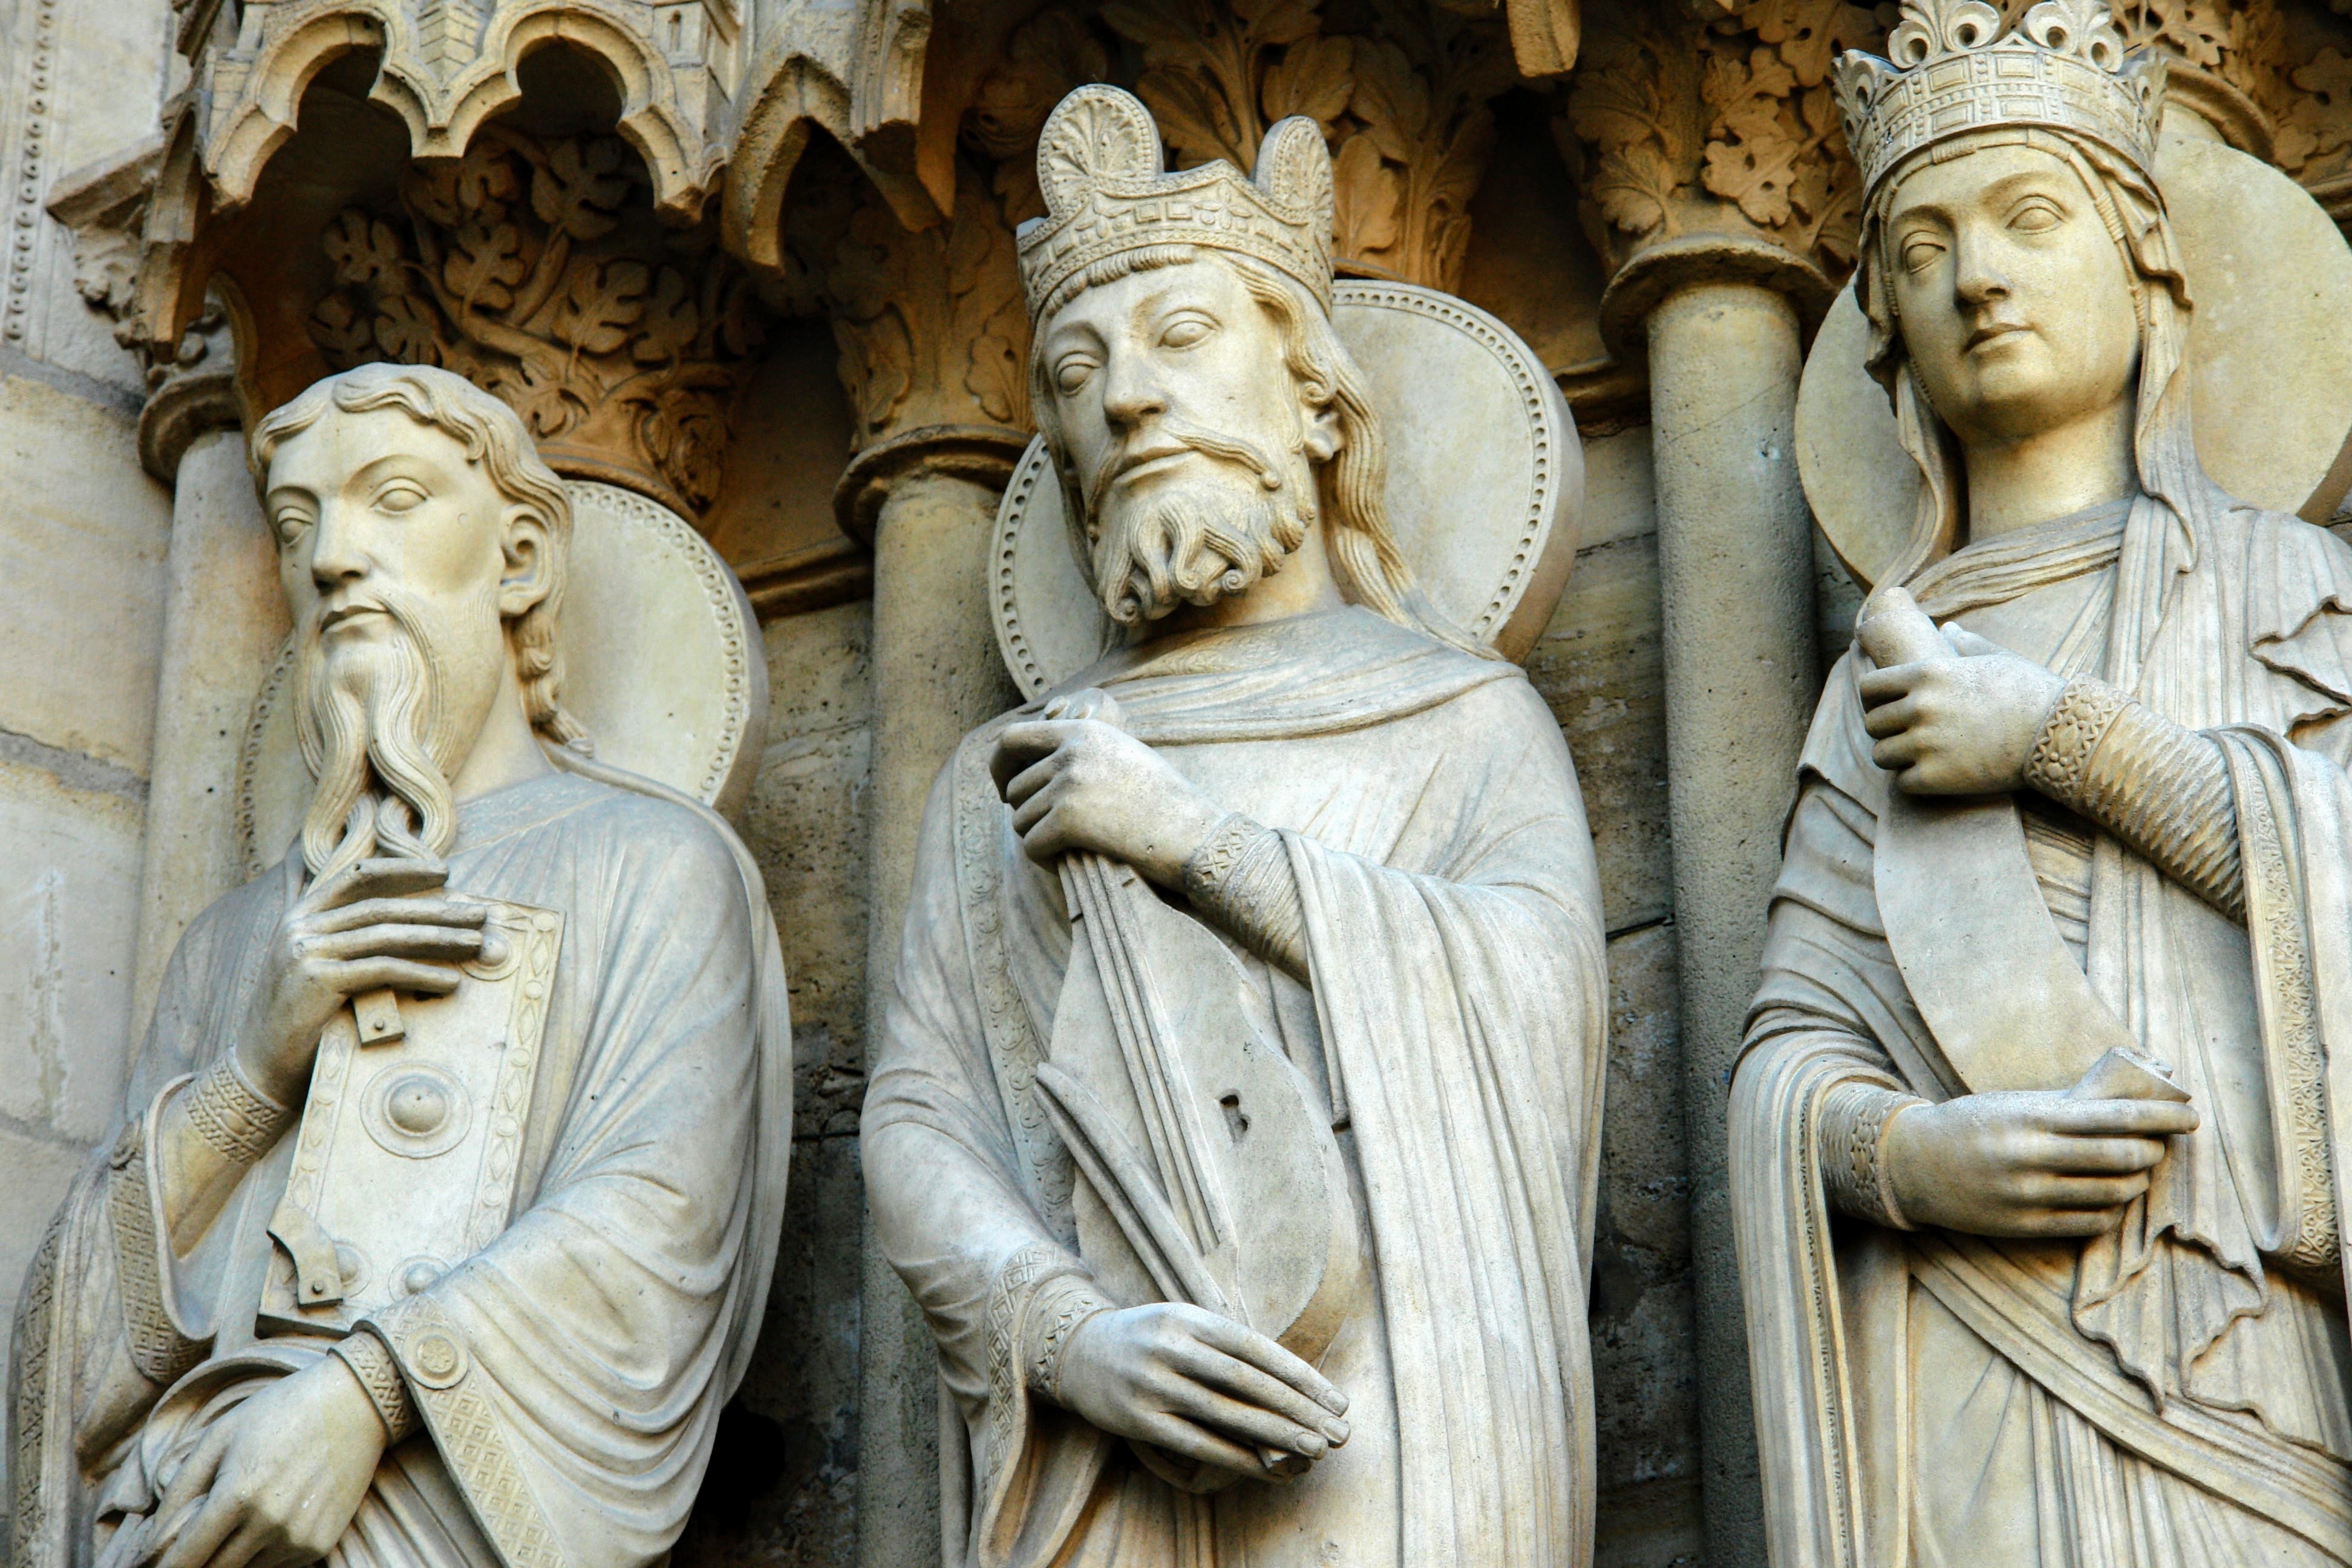
paris, monument, france, statue, religion, church, cathedral, sculpture, art, temple, detail, carving, relief, mythology, stone carving, hindu temple, gautama buddha, ancient history, classical sculpture